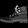
Label: Ankle boot